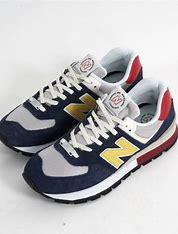
Brand: New
Model: Balance New Balance 574 Marathon